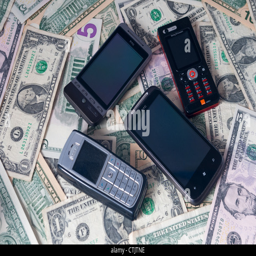
mobile phones on a pile of money